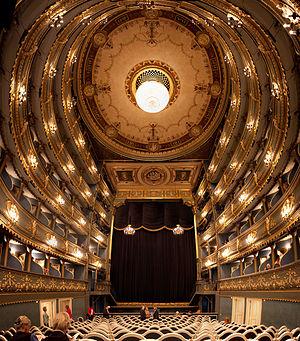
Le théâtre des États est une salle de théâtre d'architecture baroque située à Prague et dont le nom rappelle la division en trois ordres de la couronne de Bohême.